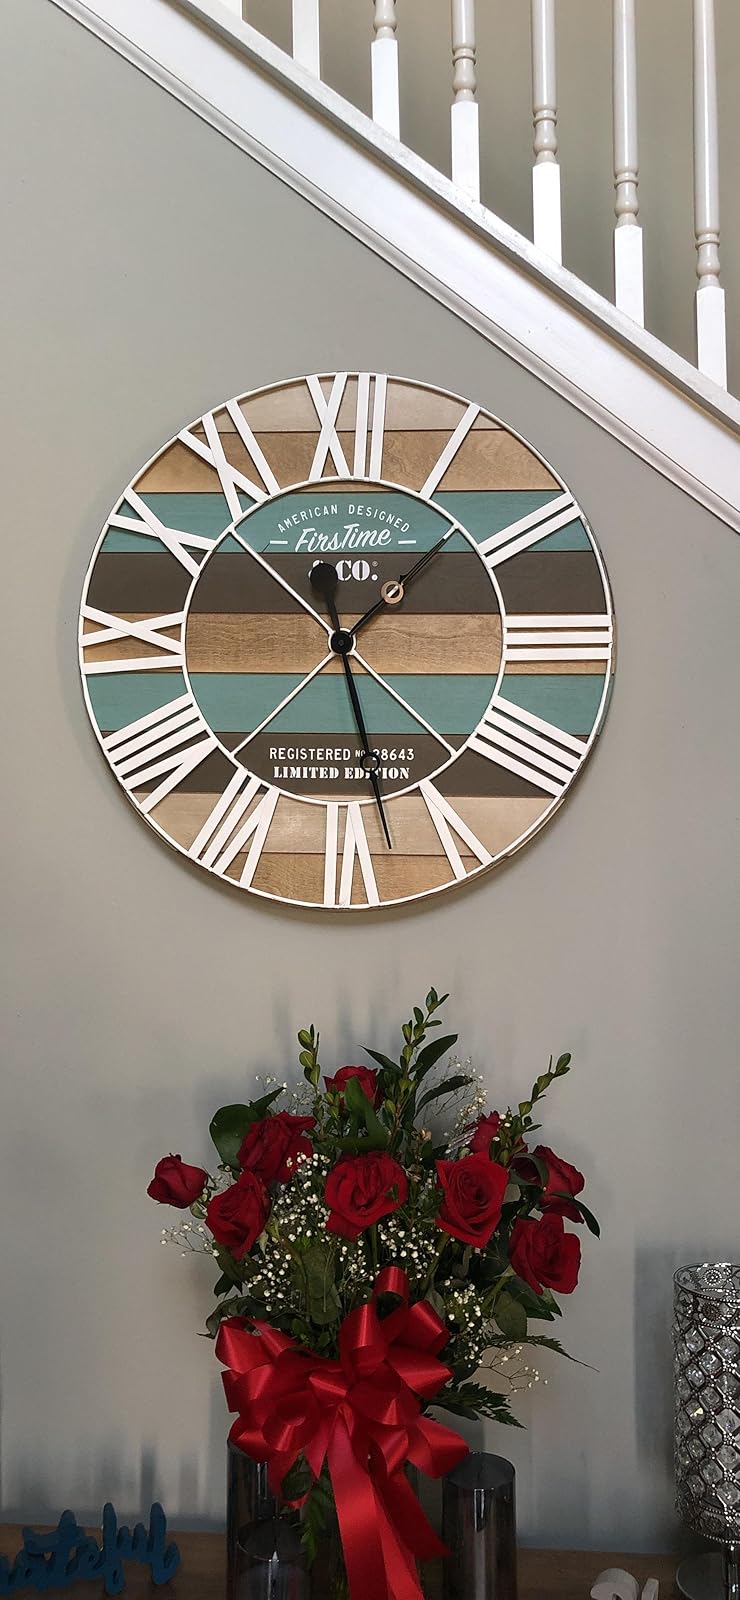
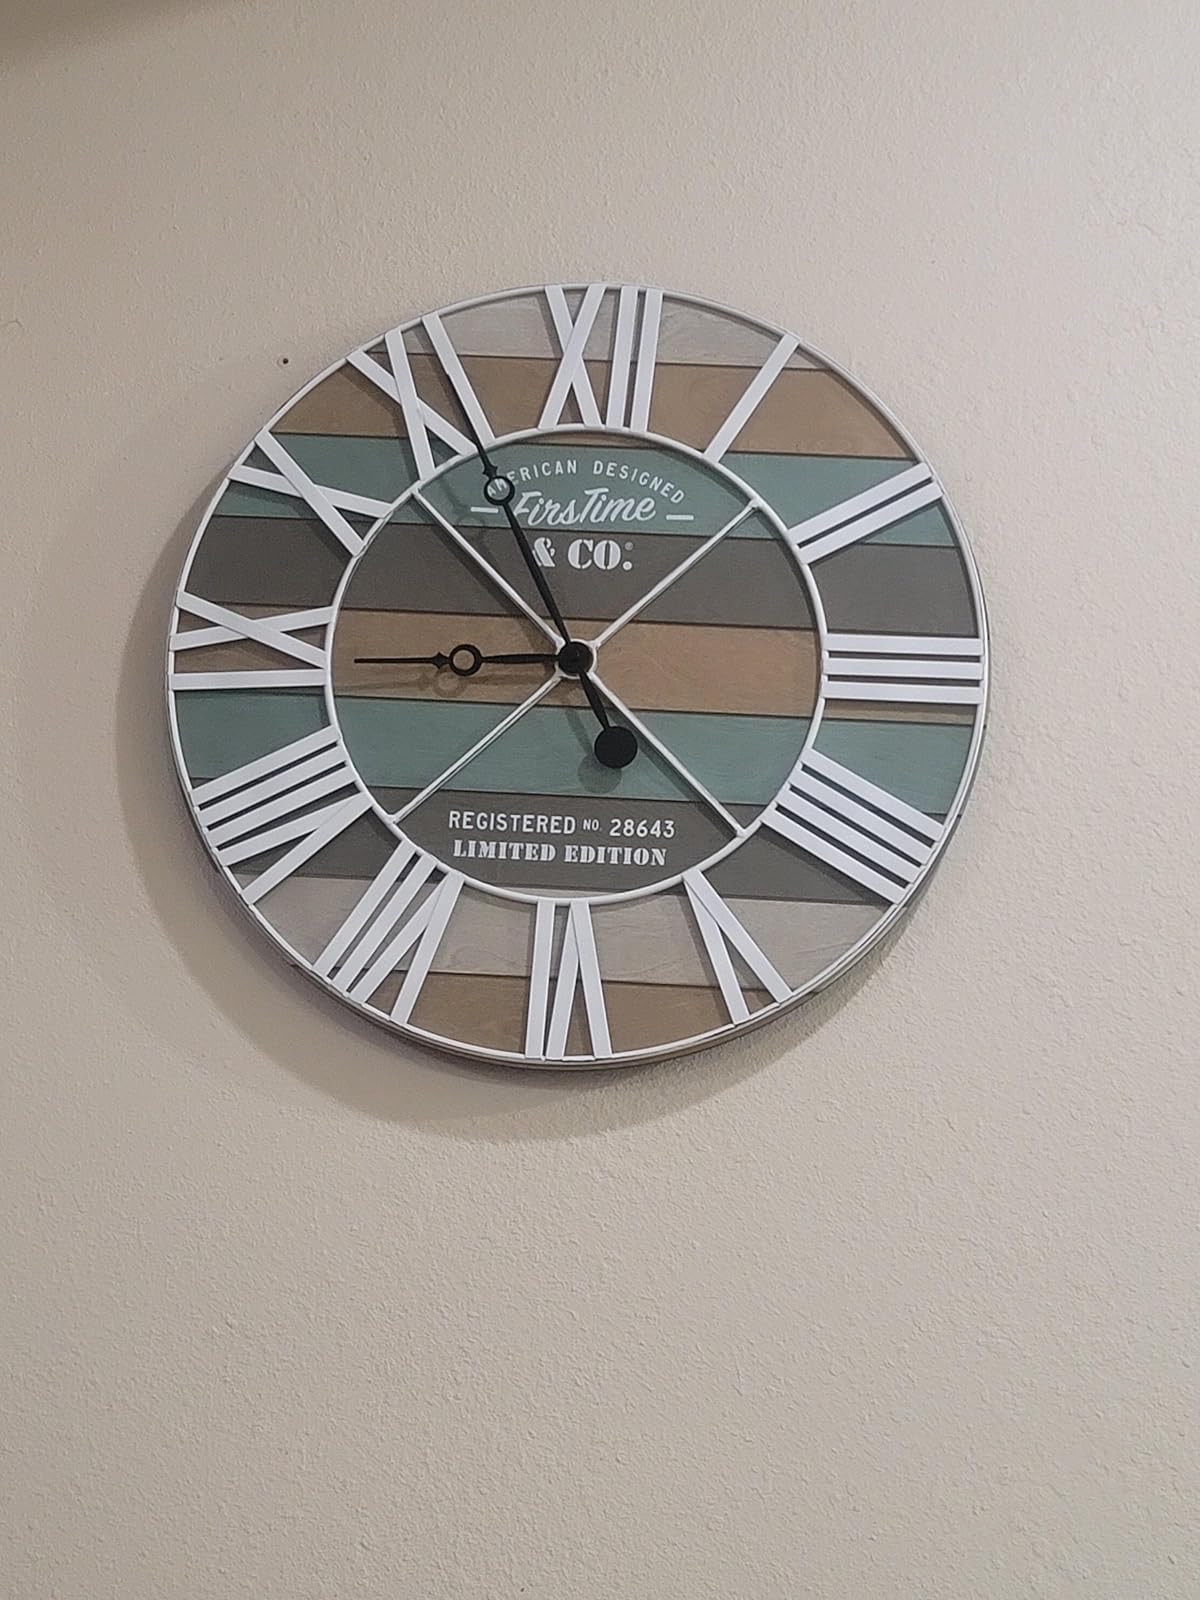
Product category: clock
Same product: yes